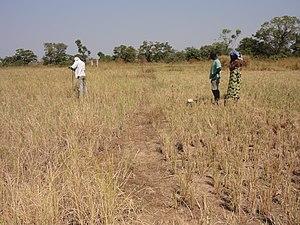
Cobly est une ville du nord-ouest du Bénin, chef-lieu de la commune du même nom et préfecture du département de l'Atacora. Elle est située à proximité de la frontière avec le Togo et non loin du Burkina Faso.